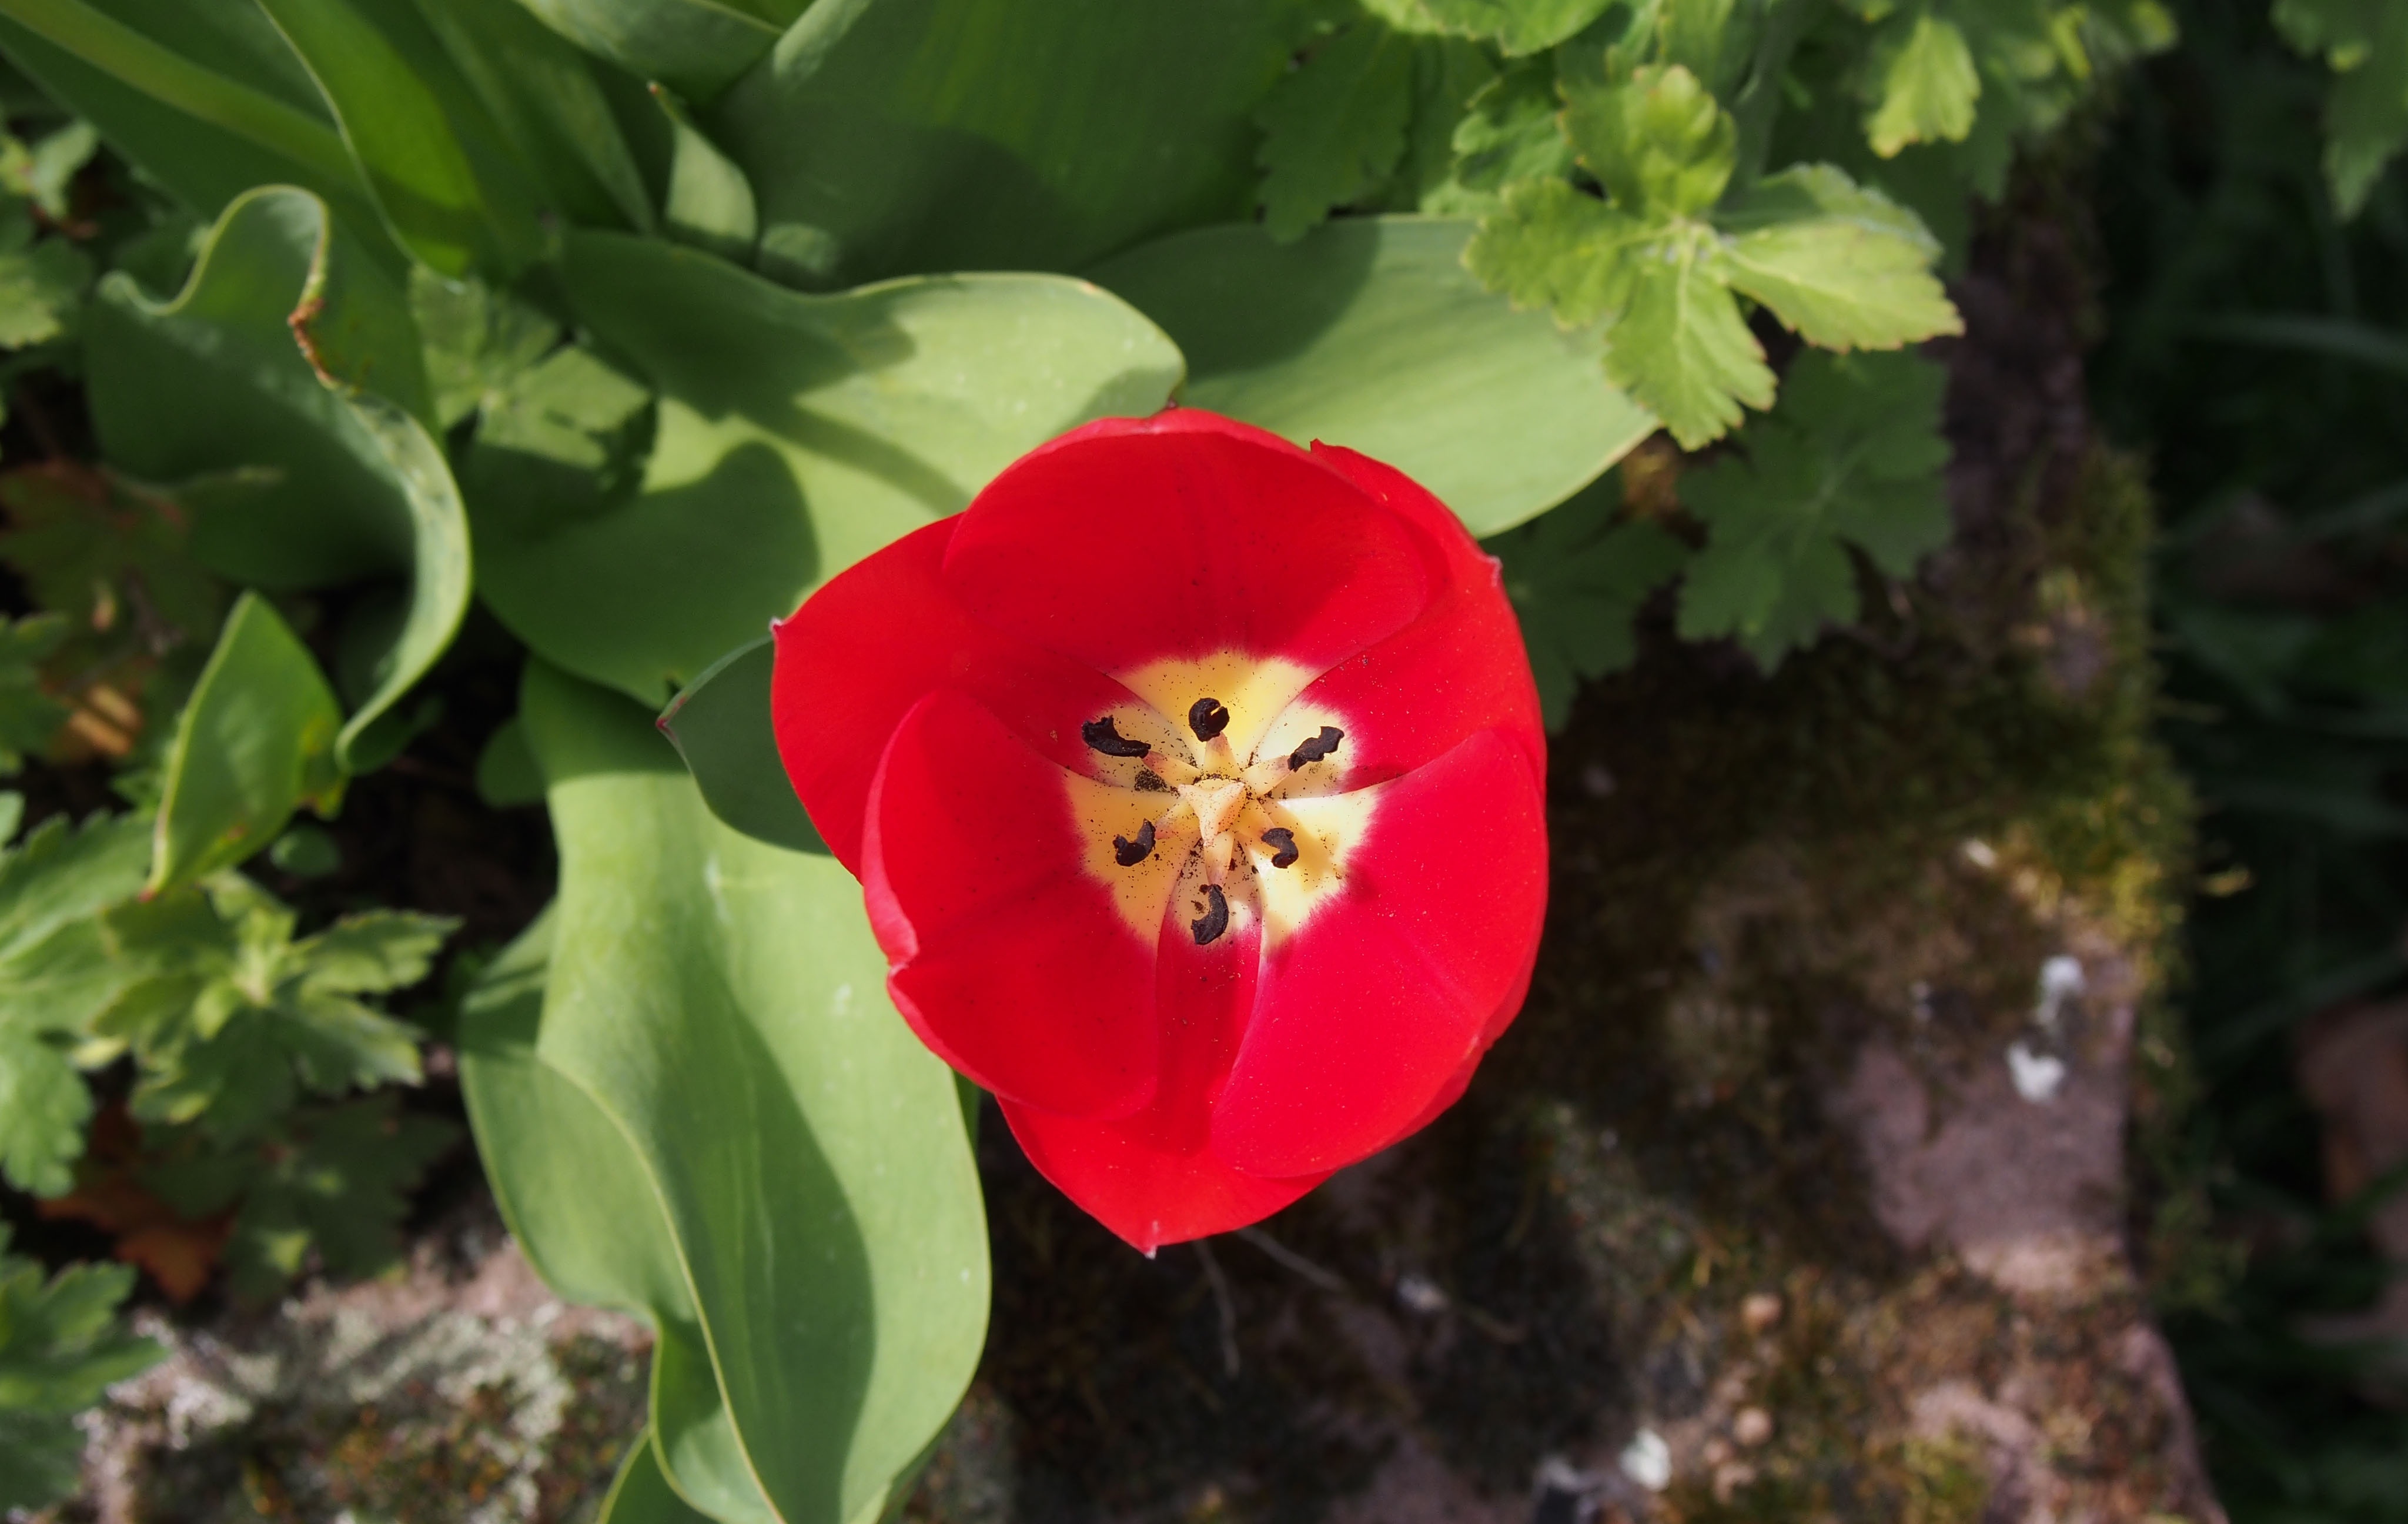
blossom, plant, flower, bloom, tulip, spring, red, stamp, botany, flora, wildflower, bright, flowering plant, land plant